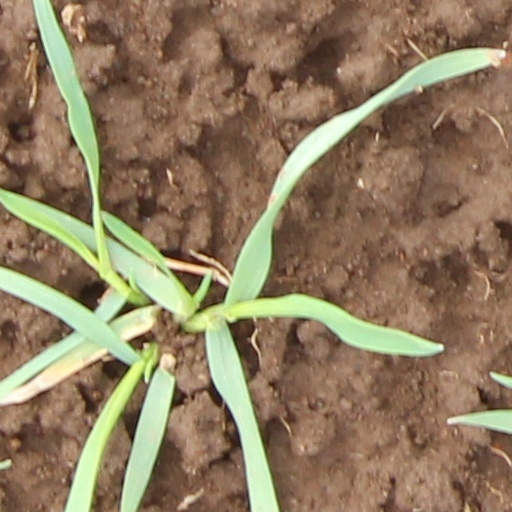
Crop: wheat